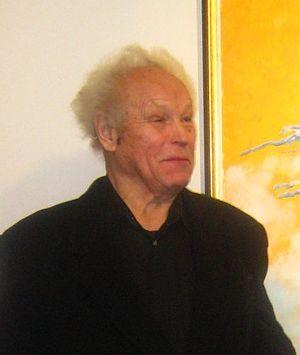
Bronisław Chromy, né le 3 juin 1925 à Leńcze et mort le 4 octobre 2017 à Cracovie, est un sculpteur, peintre, dessinateur, médailleur polonais, et professeur à l'Académie des beaux-arts de Cracovie.